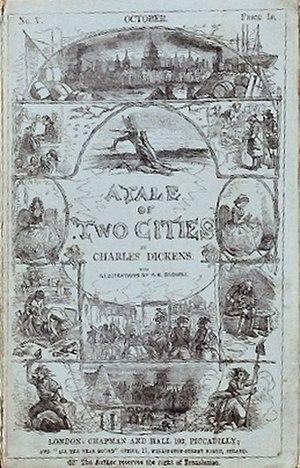
J. K. Rowling, l'auteur de la série Harry Potter, cite d'autres auteurs l'ayant influencée pour son œuvre. Écrivains, journalistes et critiques ont également fait remarquer que les livres Harry Potter contenaient un certain nombre de similitudes avec d'autres romans ; l'auteure s'étant ouverte à un large éventail de la littérature, à la fois classique et moderne, qu'elle n'aurait pas officiellement cité dans ses références.